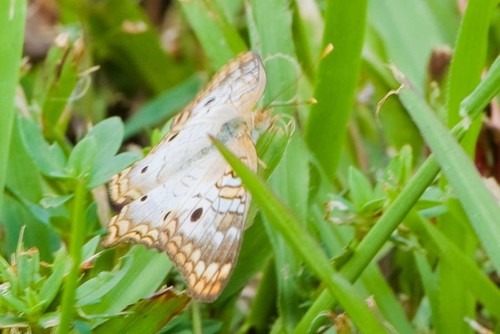
Scientific name: Anartia jatrophae
Common name: White peacock
Family: Nymphalidae
Order: Lepidoptera
Pollinator type: Primary pollinator
Habitat: Gardens, parks, and open areas
Geographic range: Southern United States to Argentina
Conservation status: Least Concern